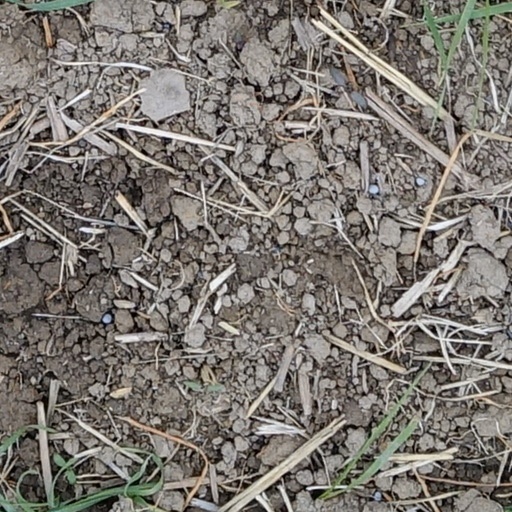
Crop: wheat